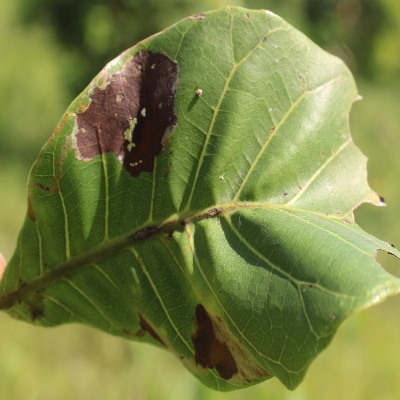
Crop: Cashew
Condition: leaf miner